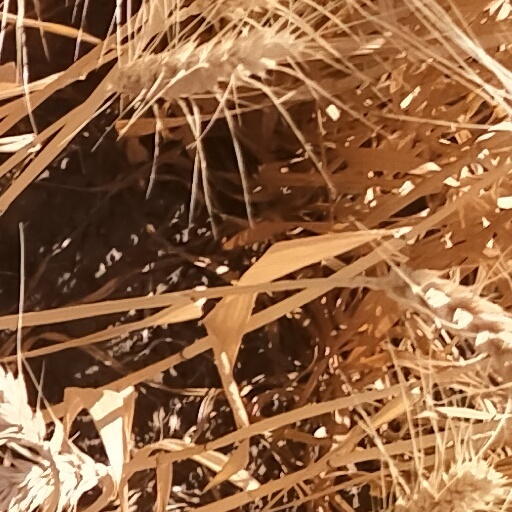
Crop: wheat